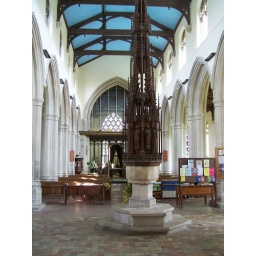
looking east past the font (c1200 bowl with 1935 wooden cover made by the rector John Burrell).